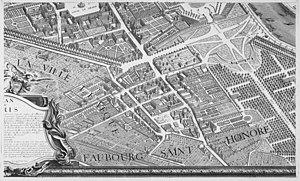
La rue Royale est une voie du 8ᵉ arrondissement de Paris.